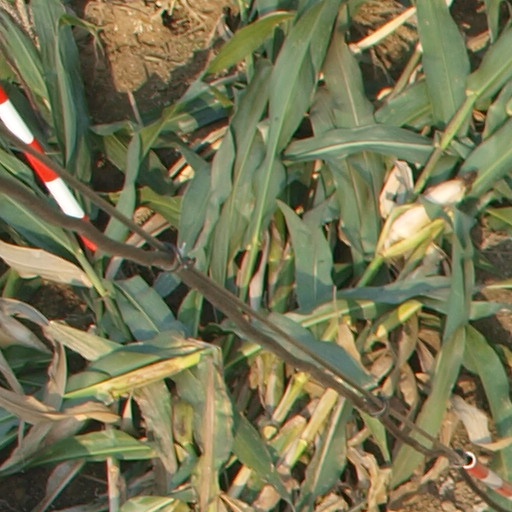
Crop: maize; corn